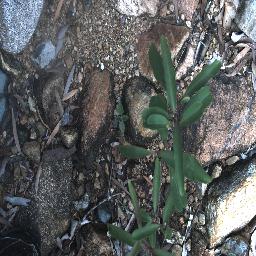
Label: rubber_vine